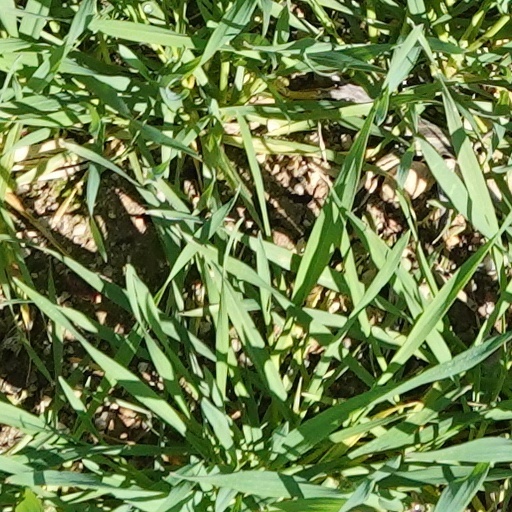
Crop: wheat